Answer in natural language. Is swivel office chair with adjustable armrests (marked A) in front of swivel office chair with adjustable armrests (marked B)? Choose between the following options: yes or no
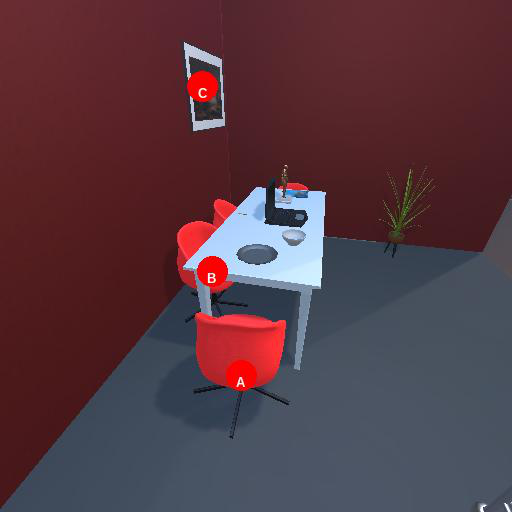
<answer>yes</answer>